History of the Jaffna kingdom

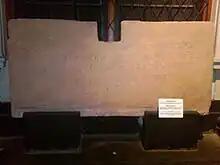
Kotagma inscription of Jaffna kings as displayed in the National Museum of Colombo.

When Chandrabhanu embarked on a second invasion of the south, the Pandyas again came to the support of the Sinhalese king and killed Chandrabhanu in 1262 and installed Aryacakravarti, a minister in charge of the invasion, as the king. When the Pandyan Empire became weak due to Muslim invasions, successive Aryacakravarti rulers made the Jaffna kingdom independent and a regional power to reckon with in Sri Lanka. All subsequent kings of the Jaffna kingdom claimed descent from one Kulingai Cakravarti who is identified with Kalinga Magha by Swami Gnanaprakasar and Mudaliar Rasanayagam while maintaining their Pandyan progenitor's family name. The origins of the Aryacakravarti are claimed in contemporary court chronicles but modern historians offer competing theories as well. The consensus held by historians is that they were a Pandyan feudatory family and the family is connected to the Ramanathapuram Hindu temple and was of Tamil Brahmin origin. C. Rasanayagam investigated why they called of themselves as Arya Chakravarthis; and states that when the Jaffna kingdom fell into the hands of the Portuguese in 1618, the Jaffna kings claimed to have "descended from two Brahmin kings who were appointed by Rama himself after his conquest of Lanka and establishment of the Rameshwavaram temple". The Jaffna kings also claimed that Lord Rama himself gave them the title of Arya and granted them the parasol and the emblem of Setu. Rasanayagam therefore suggested that the Brahmin connection may have been mythical and adopted by the later kings as they grew in eminence.